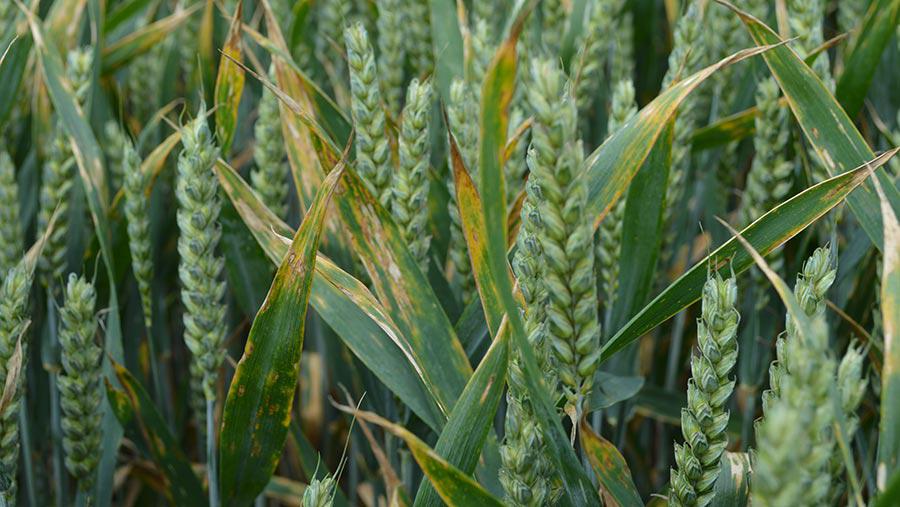
Plant: Wheat
Disease: wheat septoria blotch